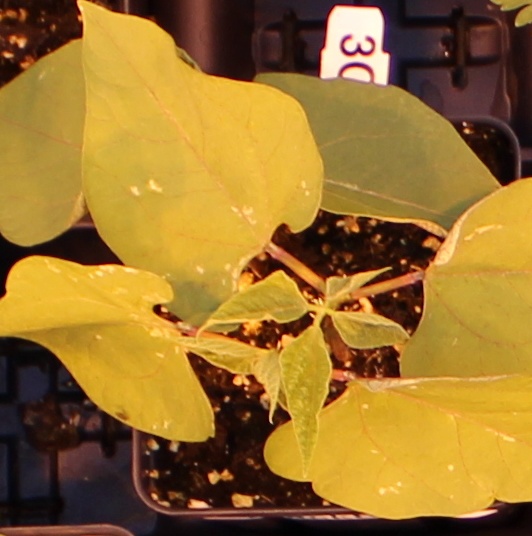
Label: Blackbean